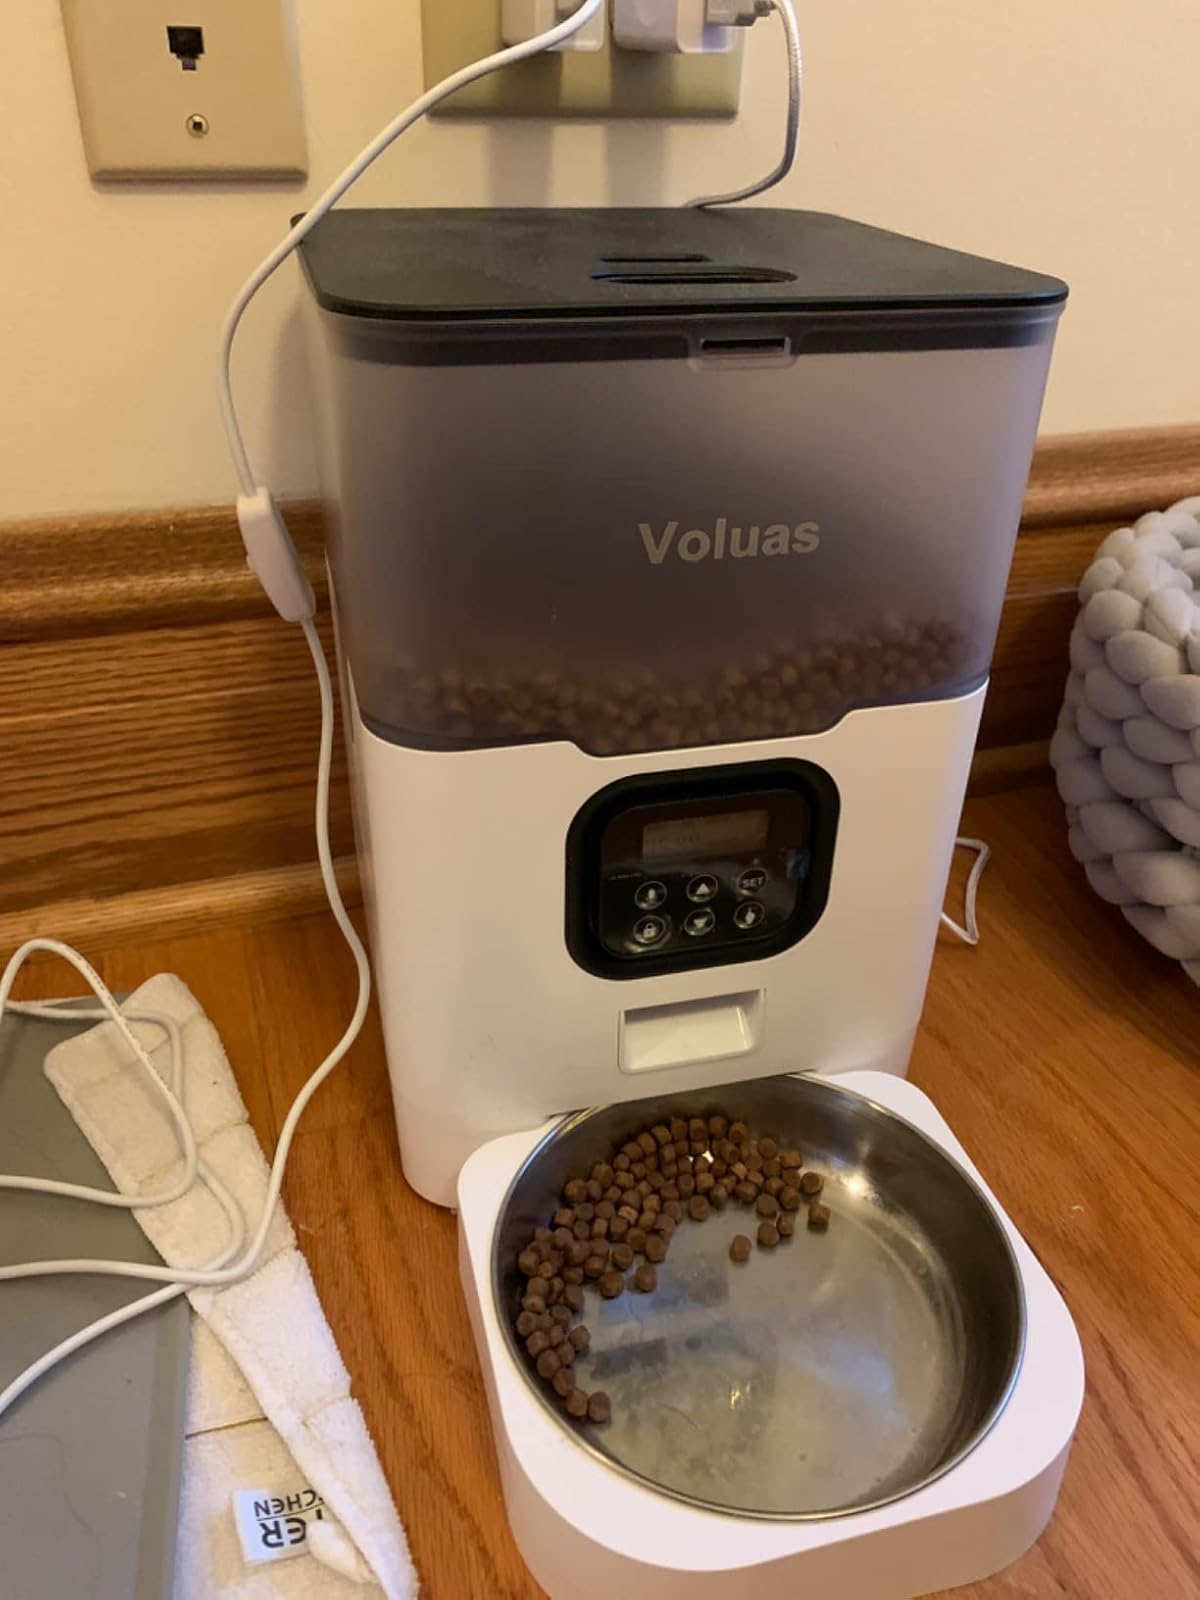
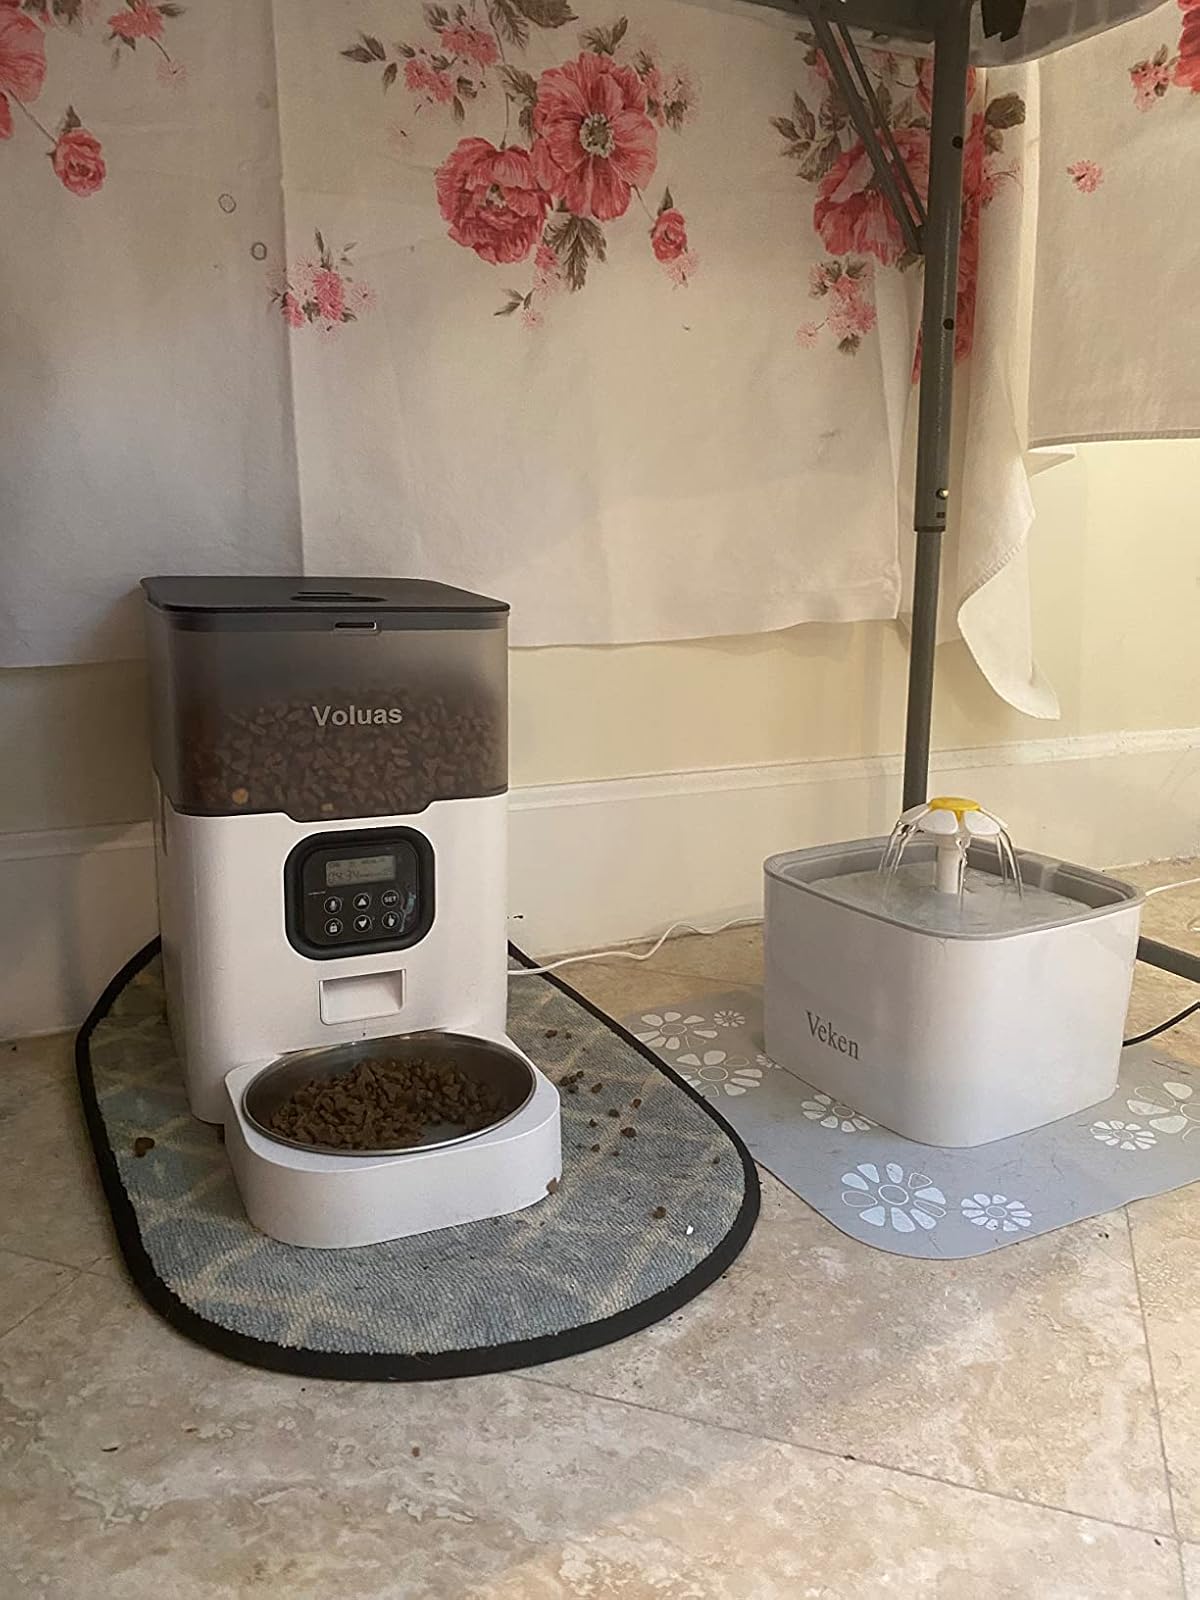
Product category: items_feeder
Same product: yes